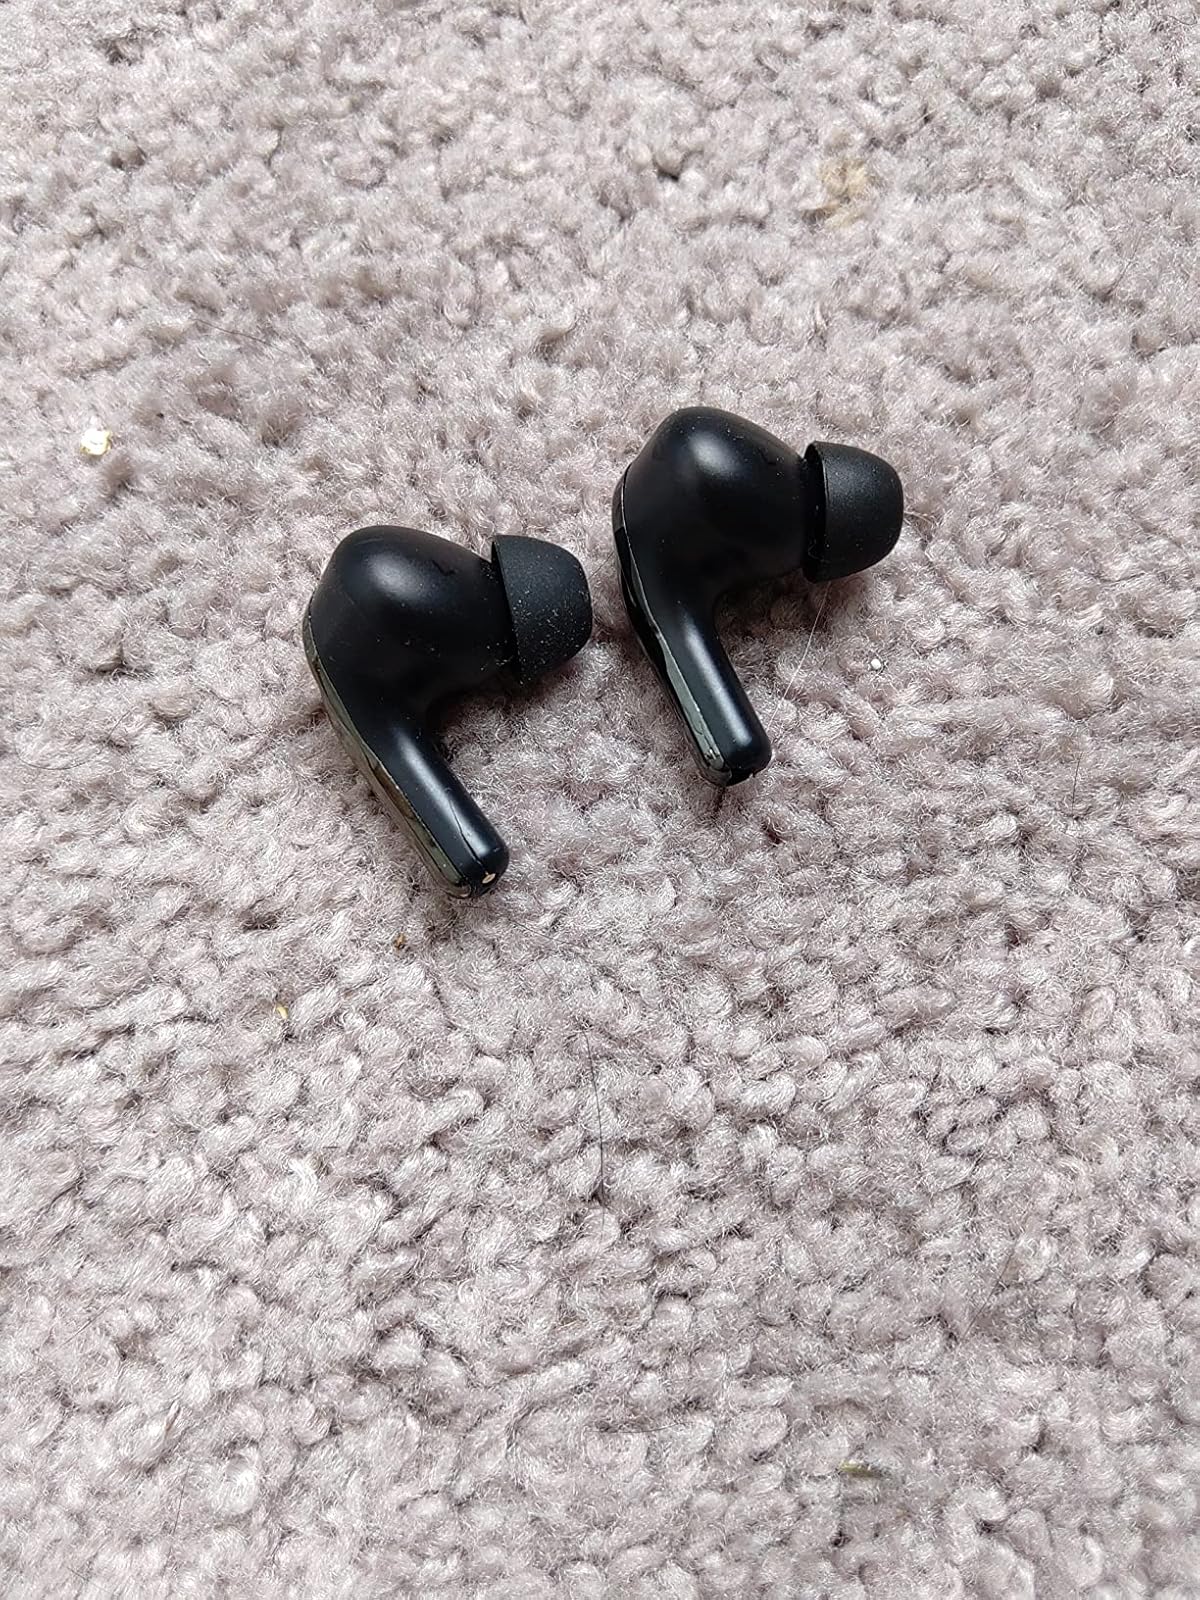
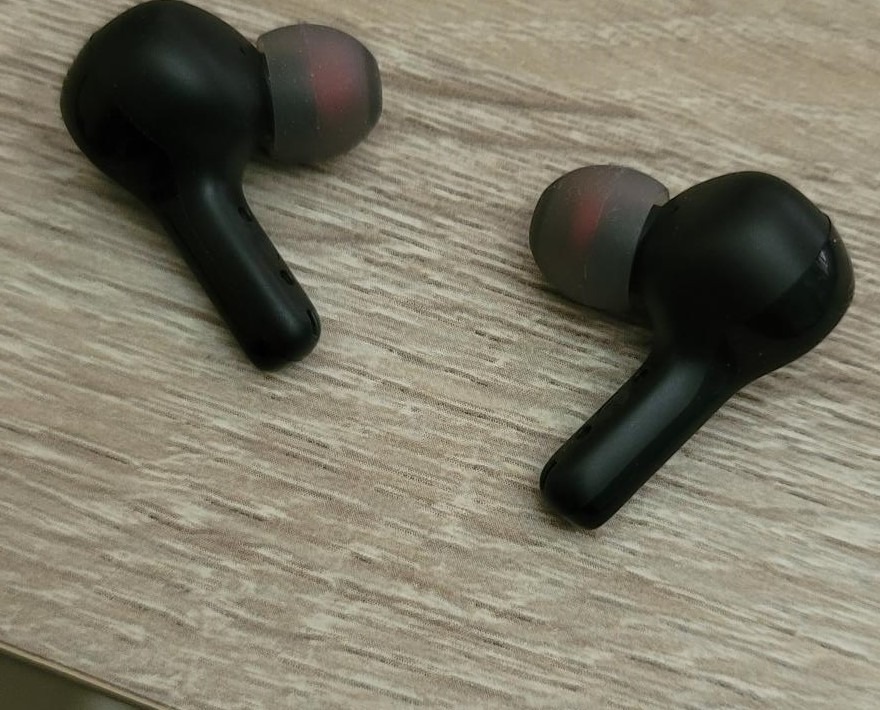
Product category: earbuds
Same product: no